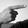
ASL letter: G